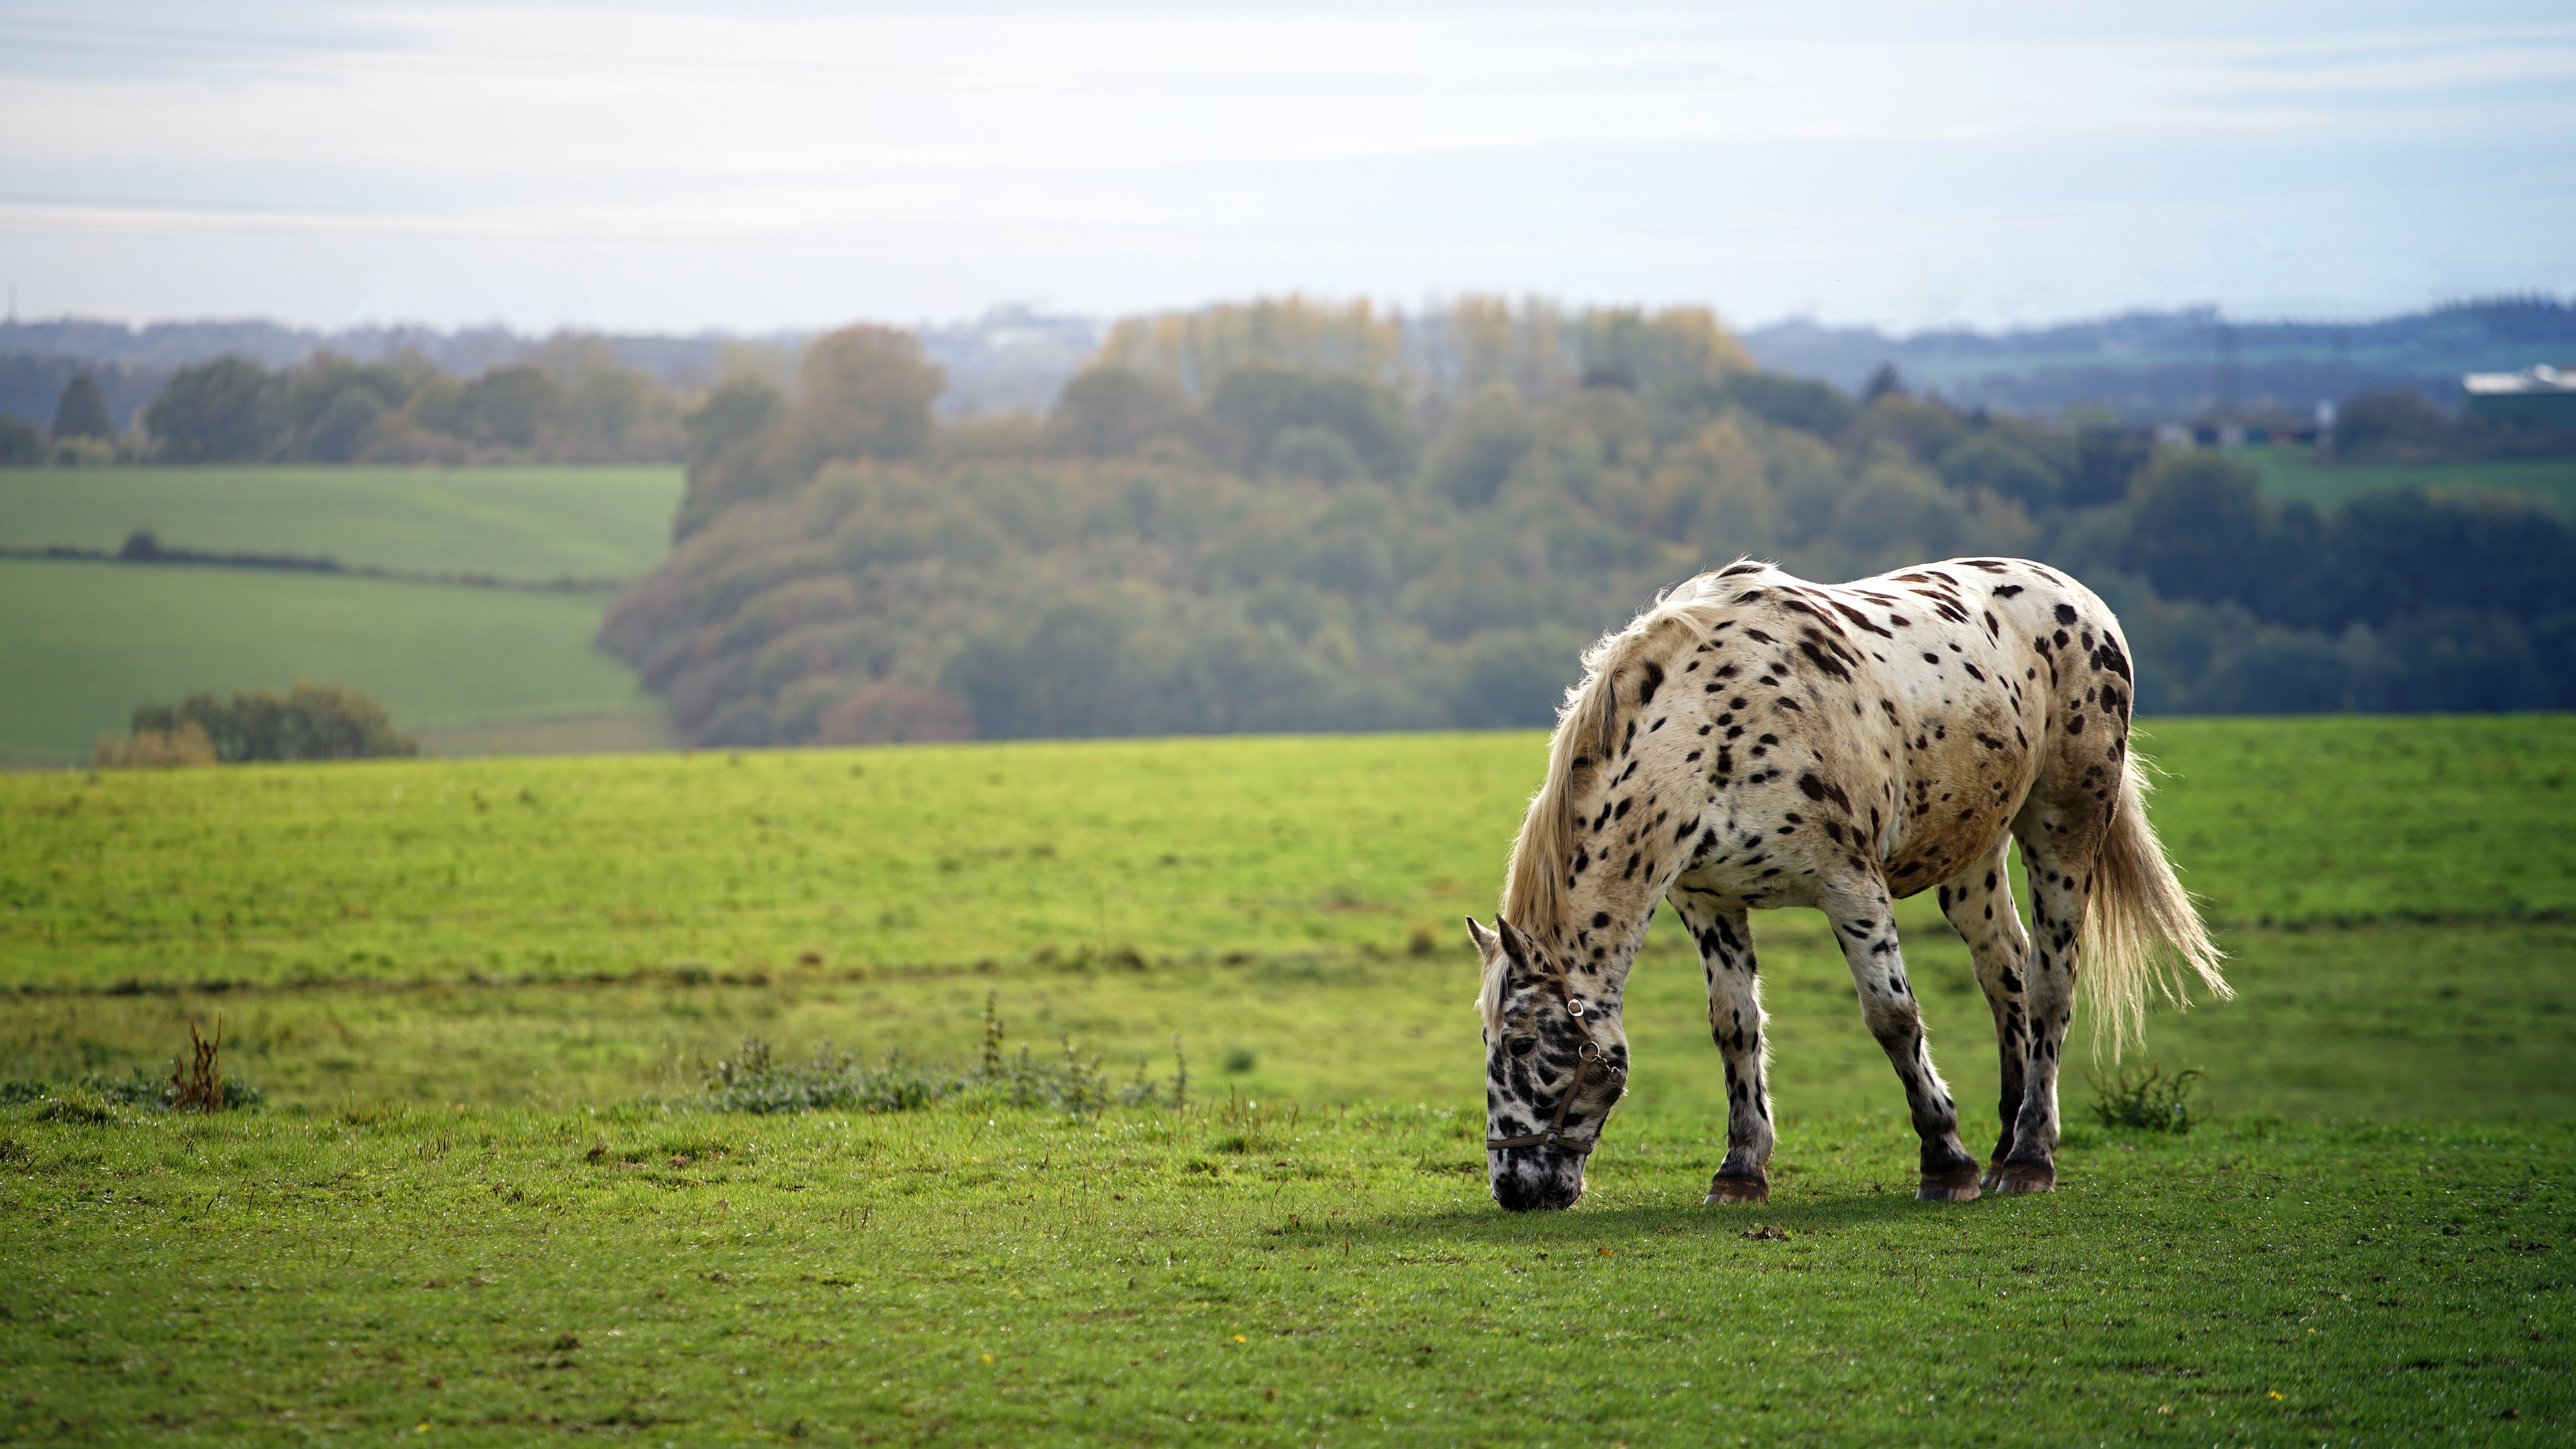
pasture, grassland, grazing, natural landscape, wildlife, natural environment, sky, meadow, terrestrial animal, grass, rural area, tree, field, plain, farm, landscape, livestock, bovine, plant, savanna, prairie, ranch, horse, fawn